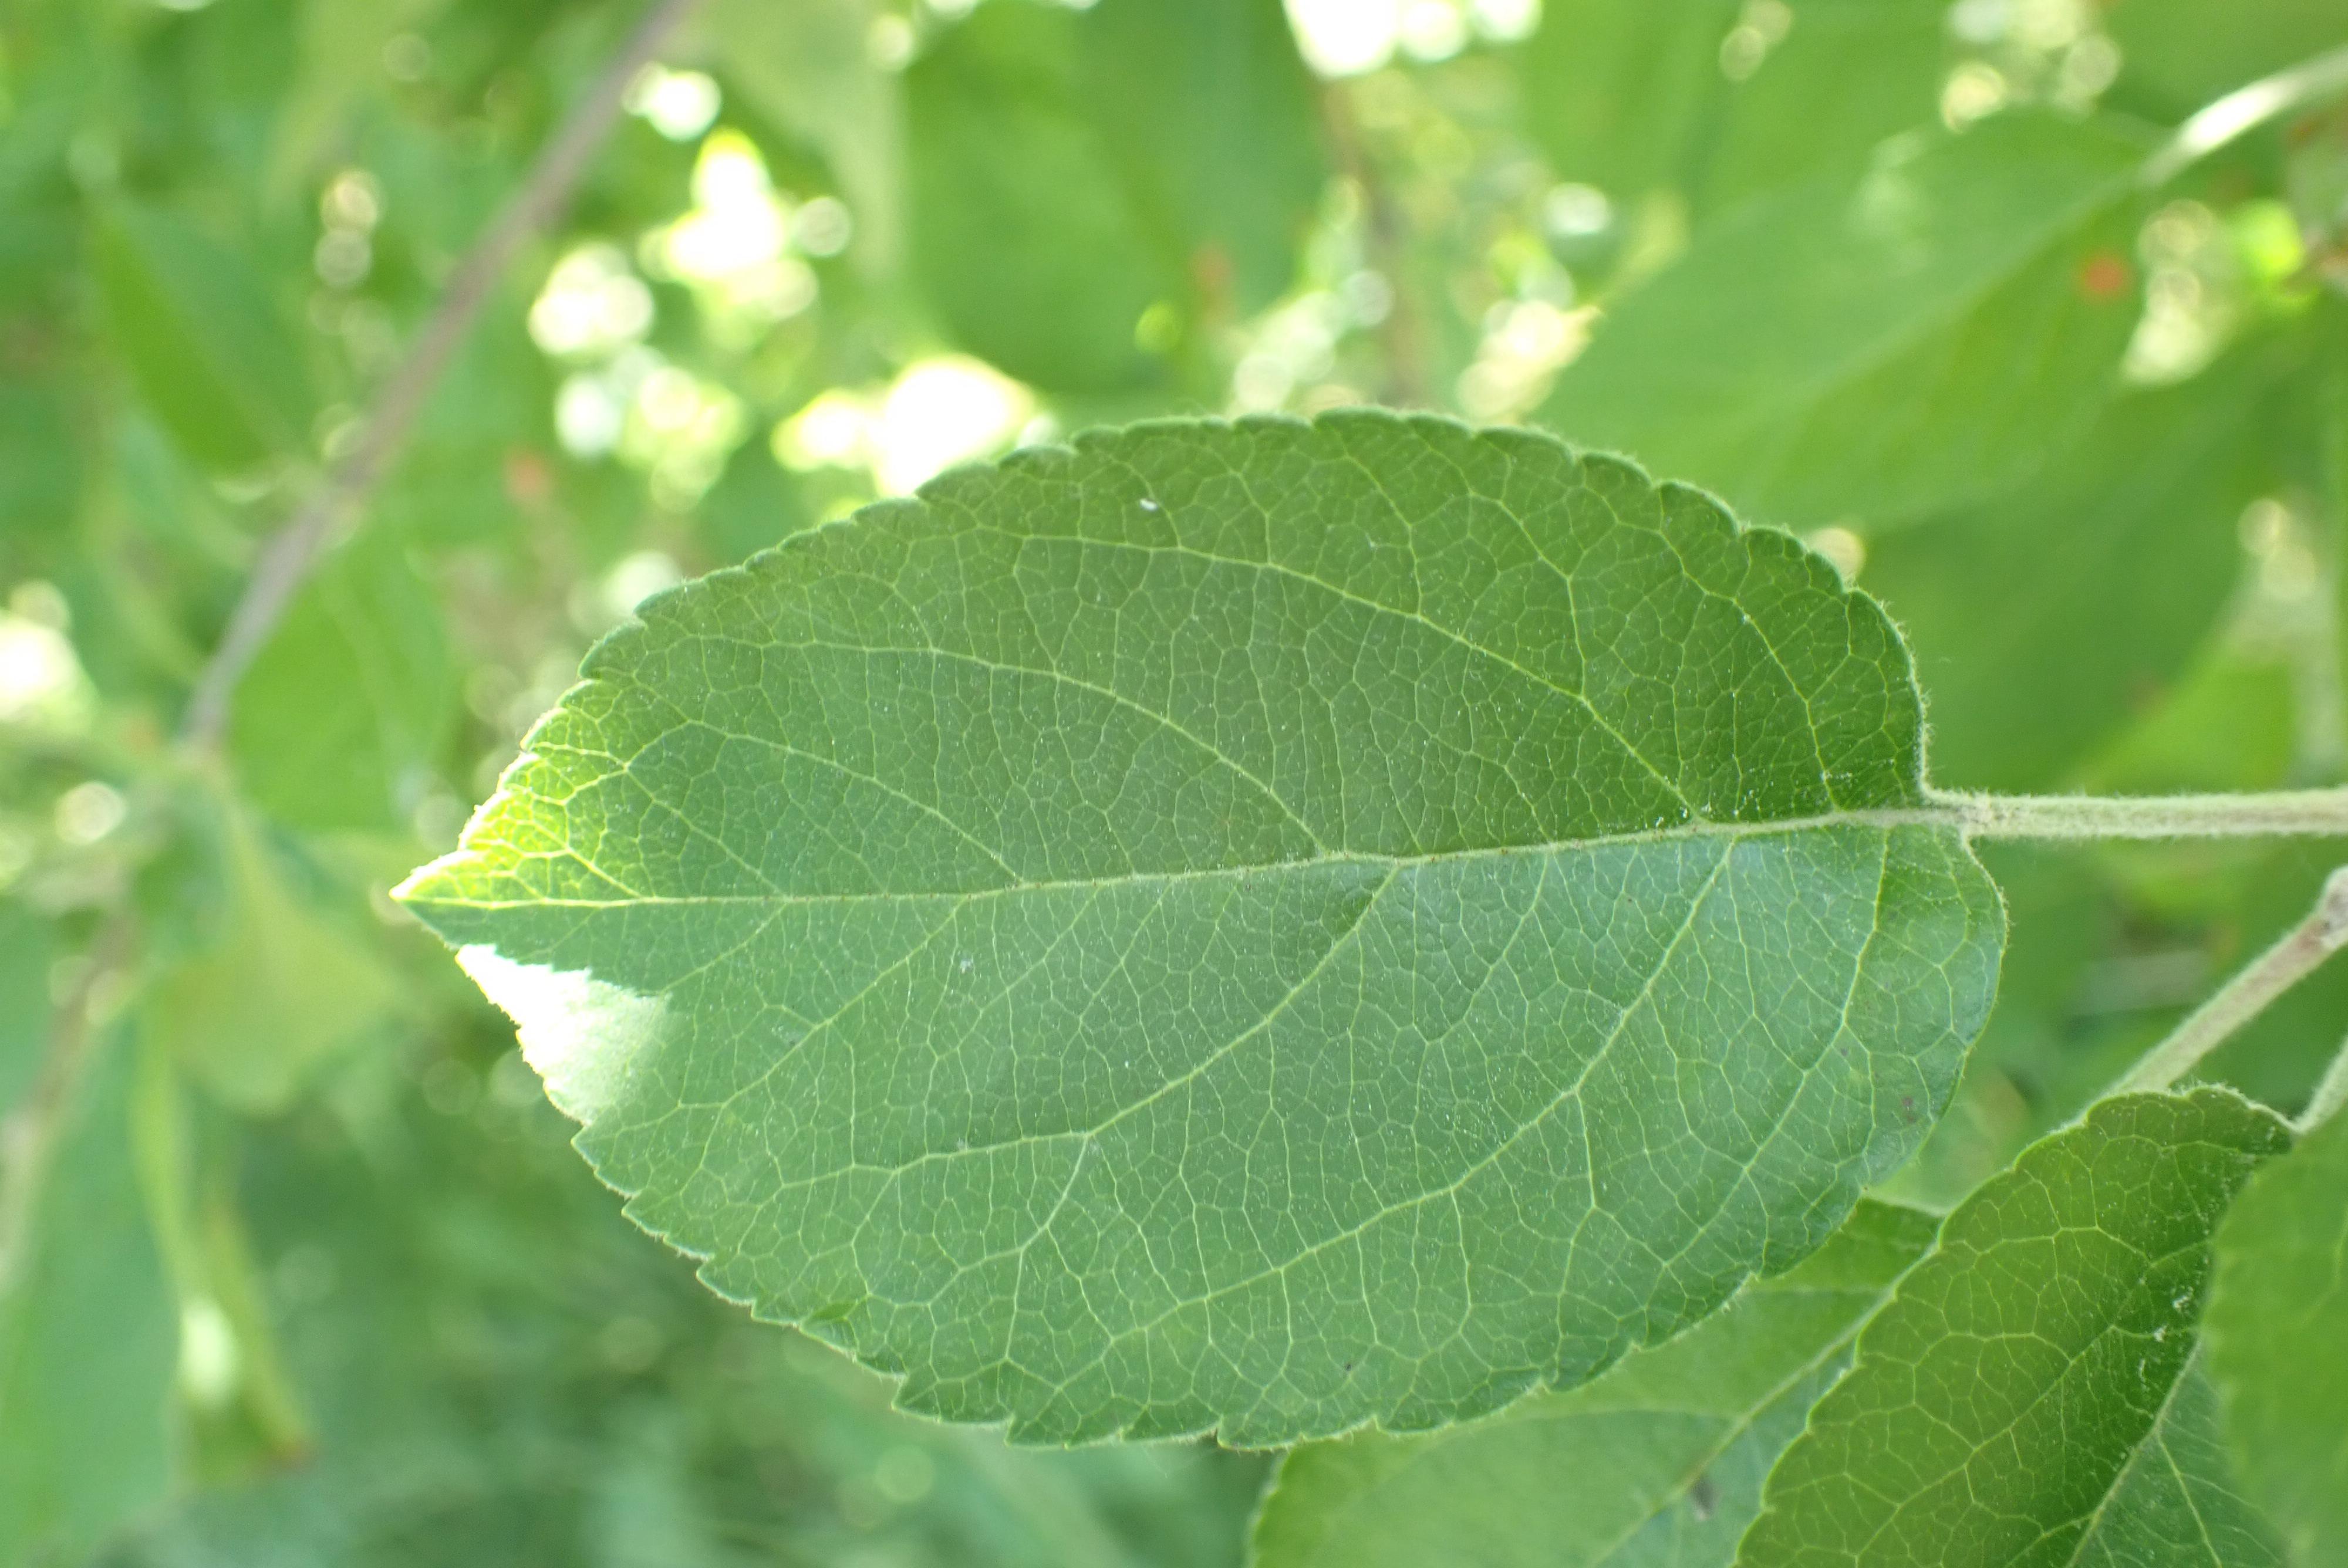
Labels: healthy